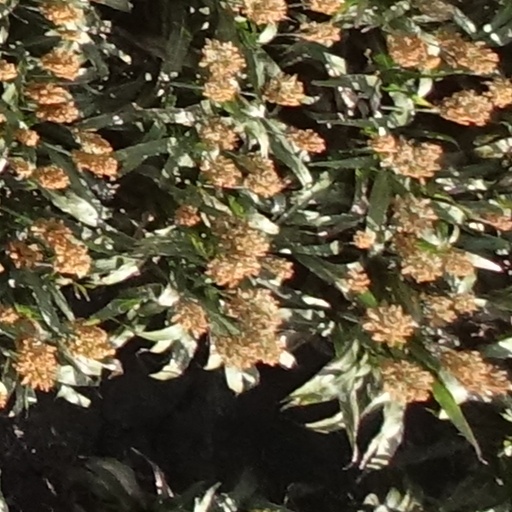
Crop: sorghum